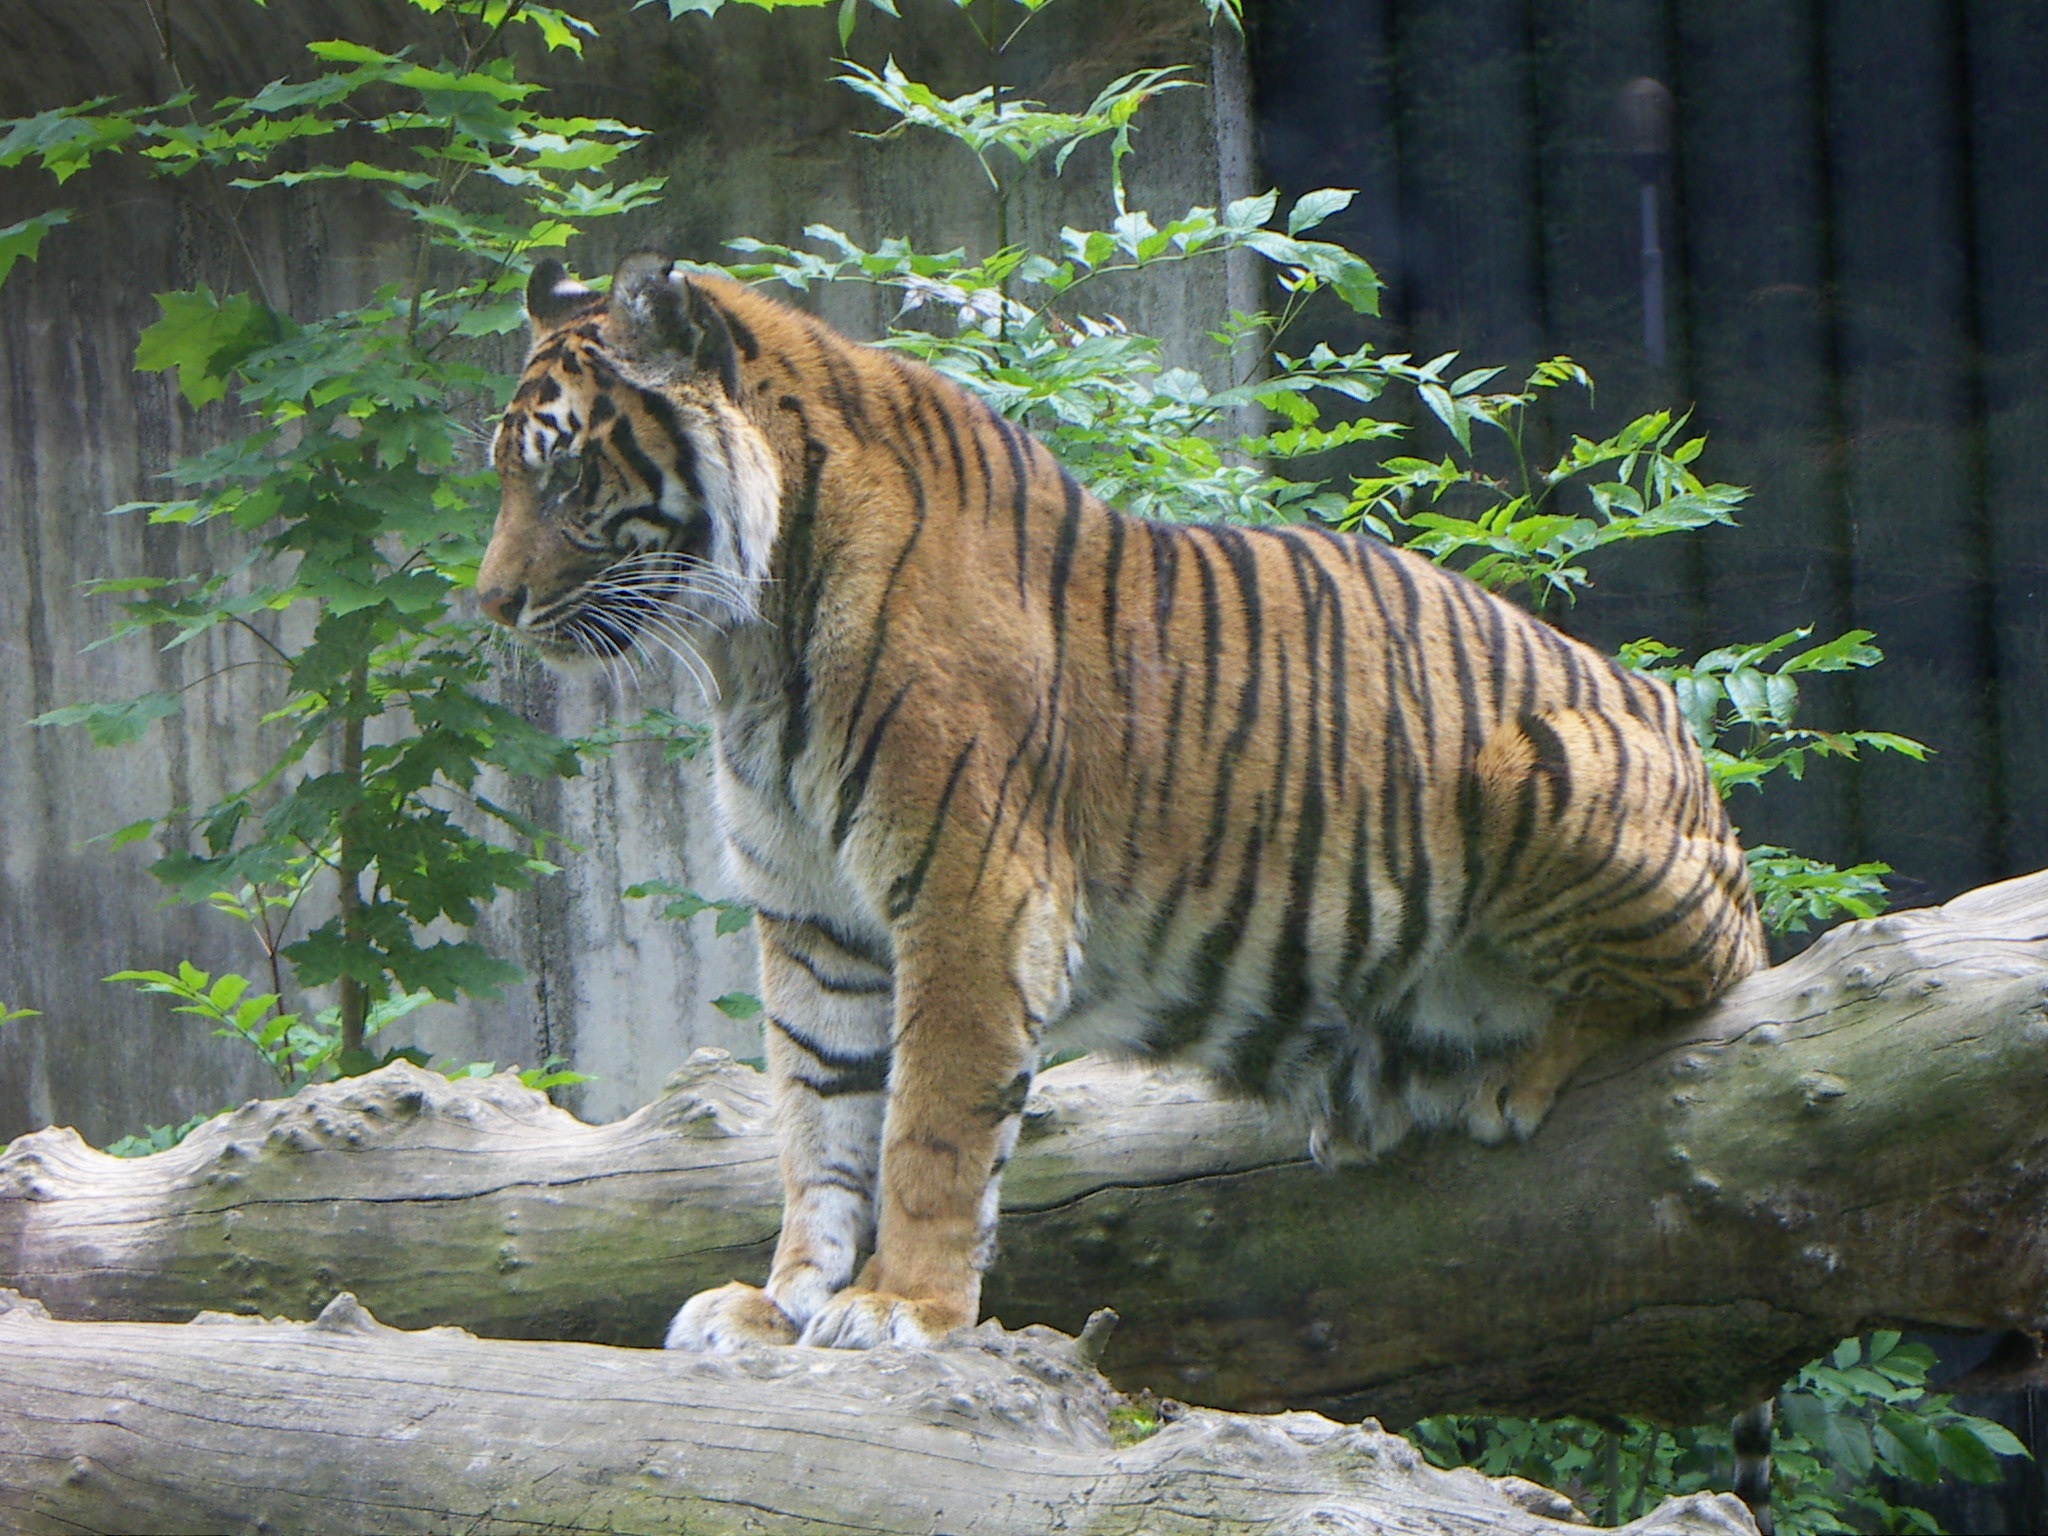
nature, wildlife, zoo, jungle, sitting, feline, mammal, predator, fauna, big cat, tiger, carnivore, big cats, outdoor recreation, cat like mammal